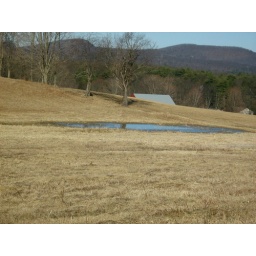
a blue eye in a golden face